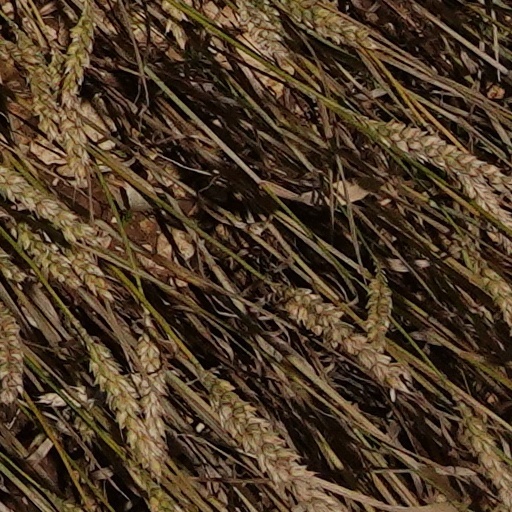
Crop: wheat